Hagit Shahal

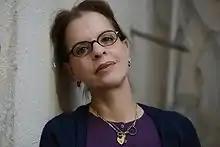

Hagit Shahal (Hebrew: חגית שחל; born 1950 in Tel Aviv) is an Israeli painter.